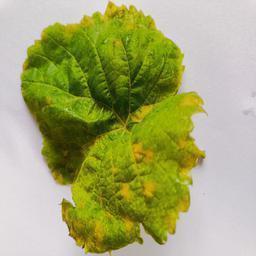
Label: Downy Mildew